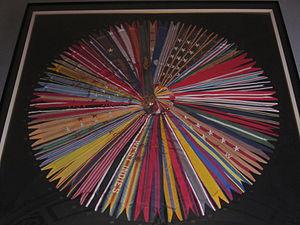
Une Flamme de campagne est une pièce de tissu portée sur la hampe du drapeau d'une unité militaire pour représenter une citation américaine attribuée au régiment ou la participation à une campagne correspondant à l'une des médailles de campagne approuvées par les Forces armées des États-Unis. En France, l'équivalent correspond à la cravate et aux inscriptions des drapeaux et étendards des unités.